Ashish Parmar

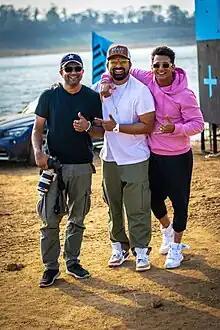

In November 2018, Tim Cook, CEO of Apple Inc. wished the world for Diwali by tweeting 2 photographs shot by Ashish Parmar.